Orchid Island

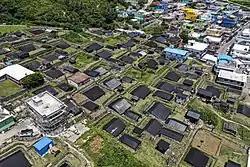
View of Jivalino

There are seven neighborhoods (社) in Lanyu Township, four of which are also administrative villages (村):